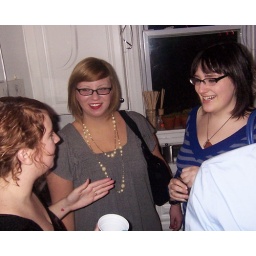
girls in glasses